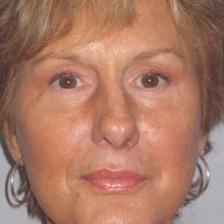
Label: faces